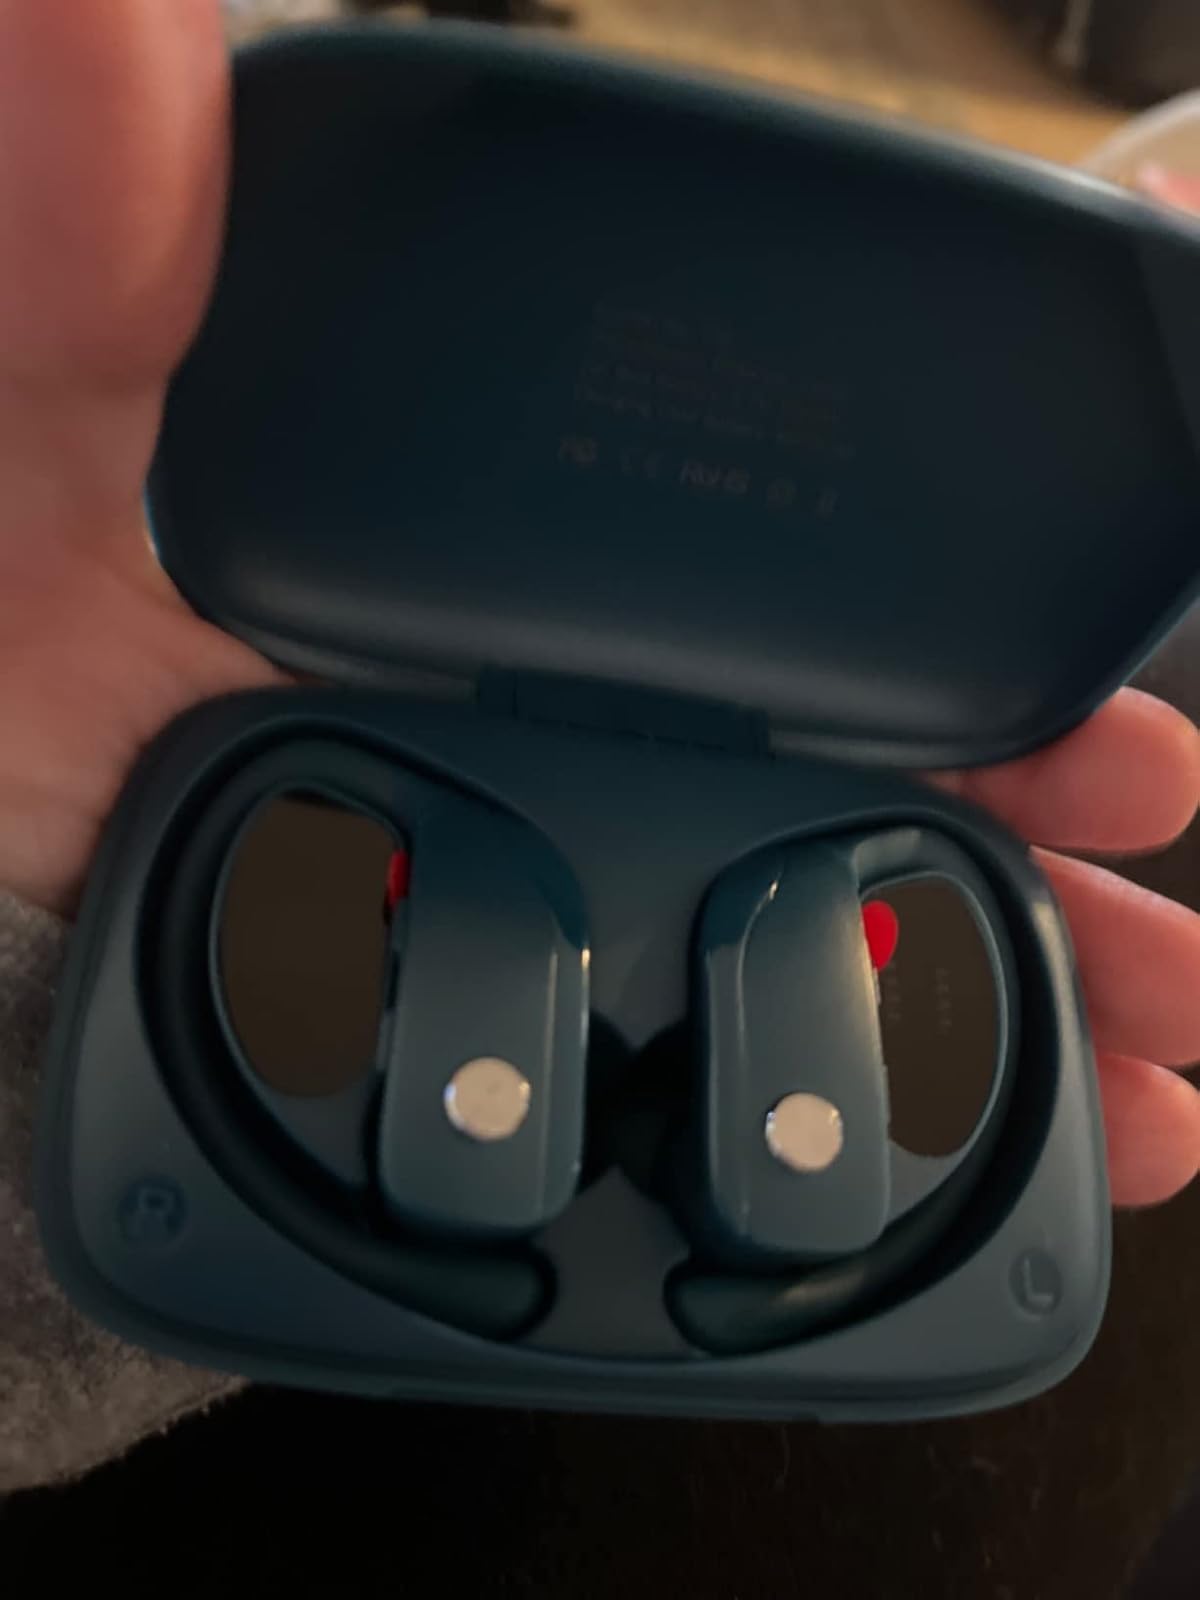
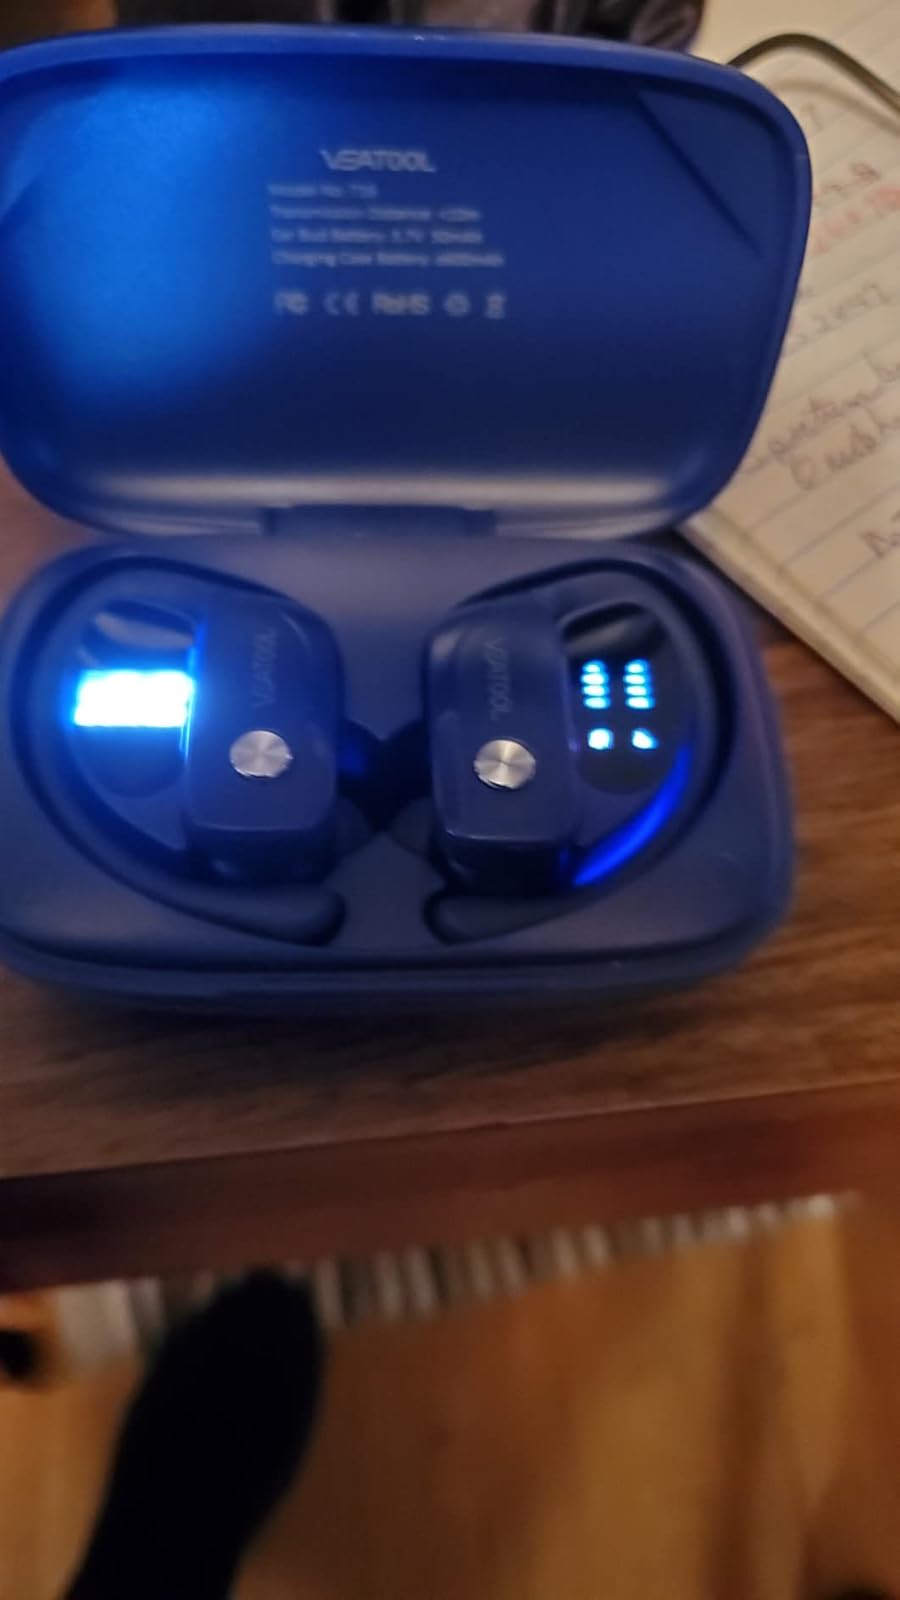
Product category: earbuds
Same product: no